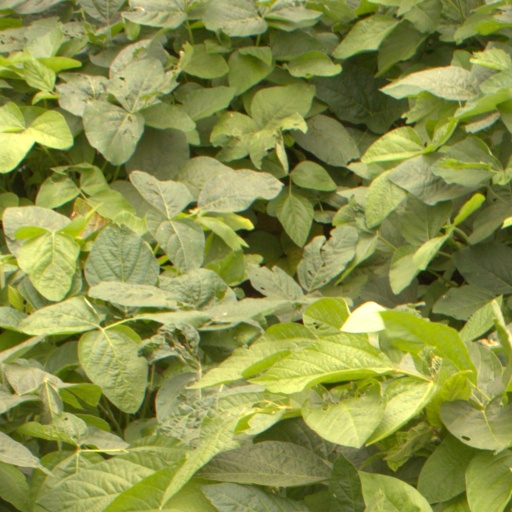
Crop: soybean